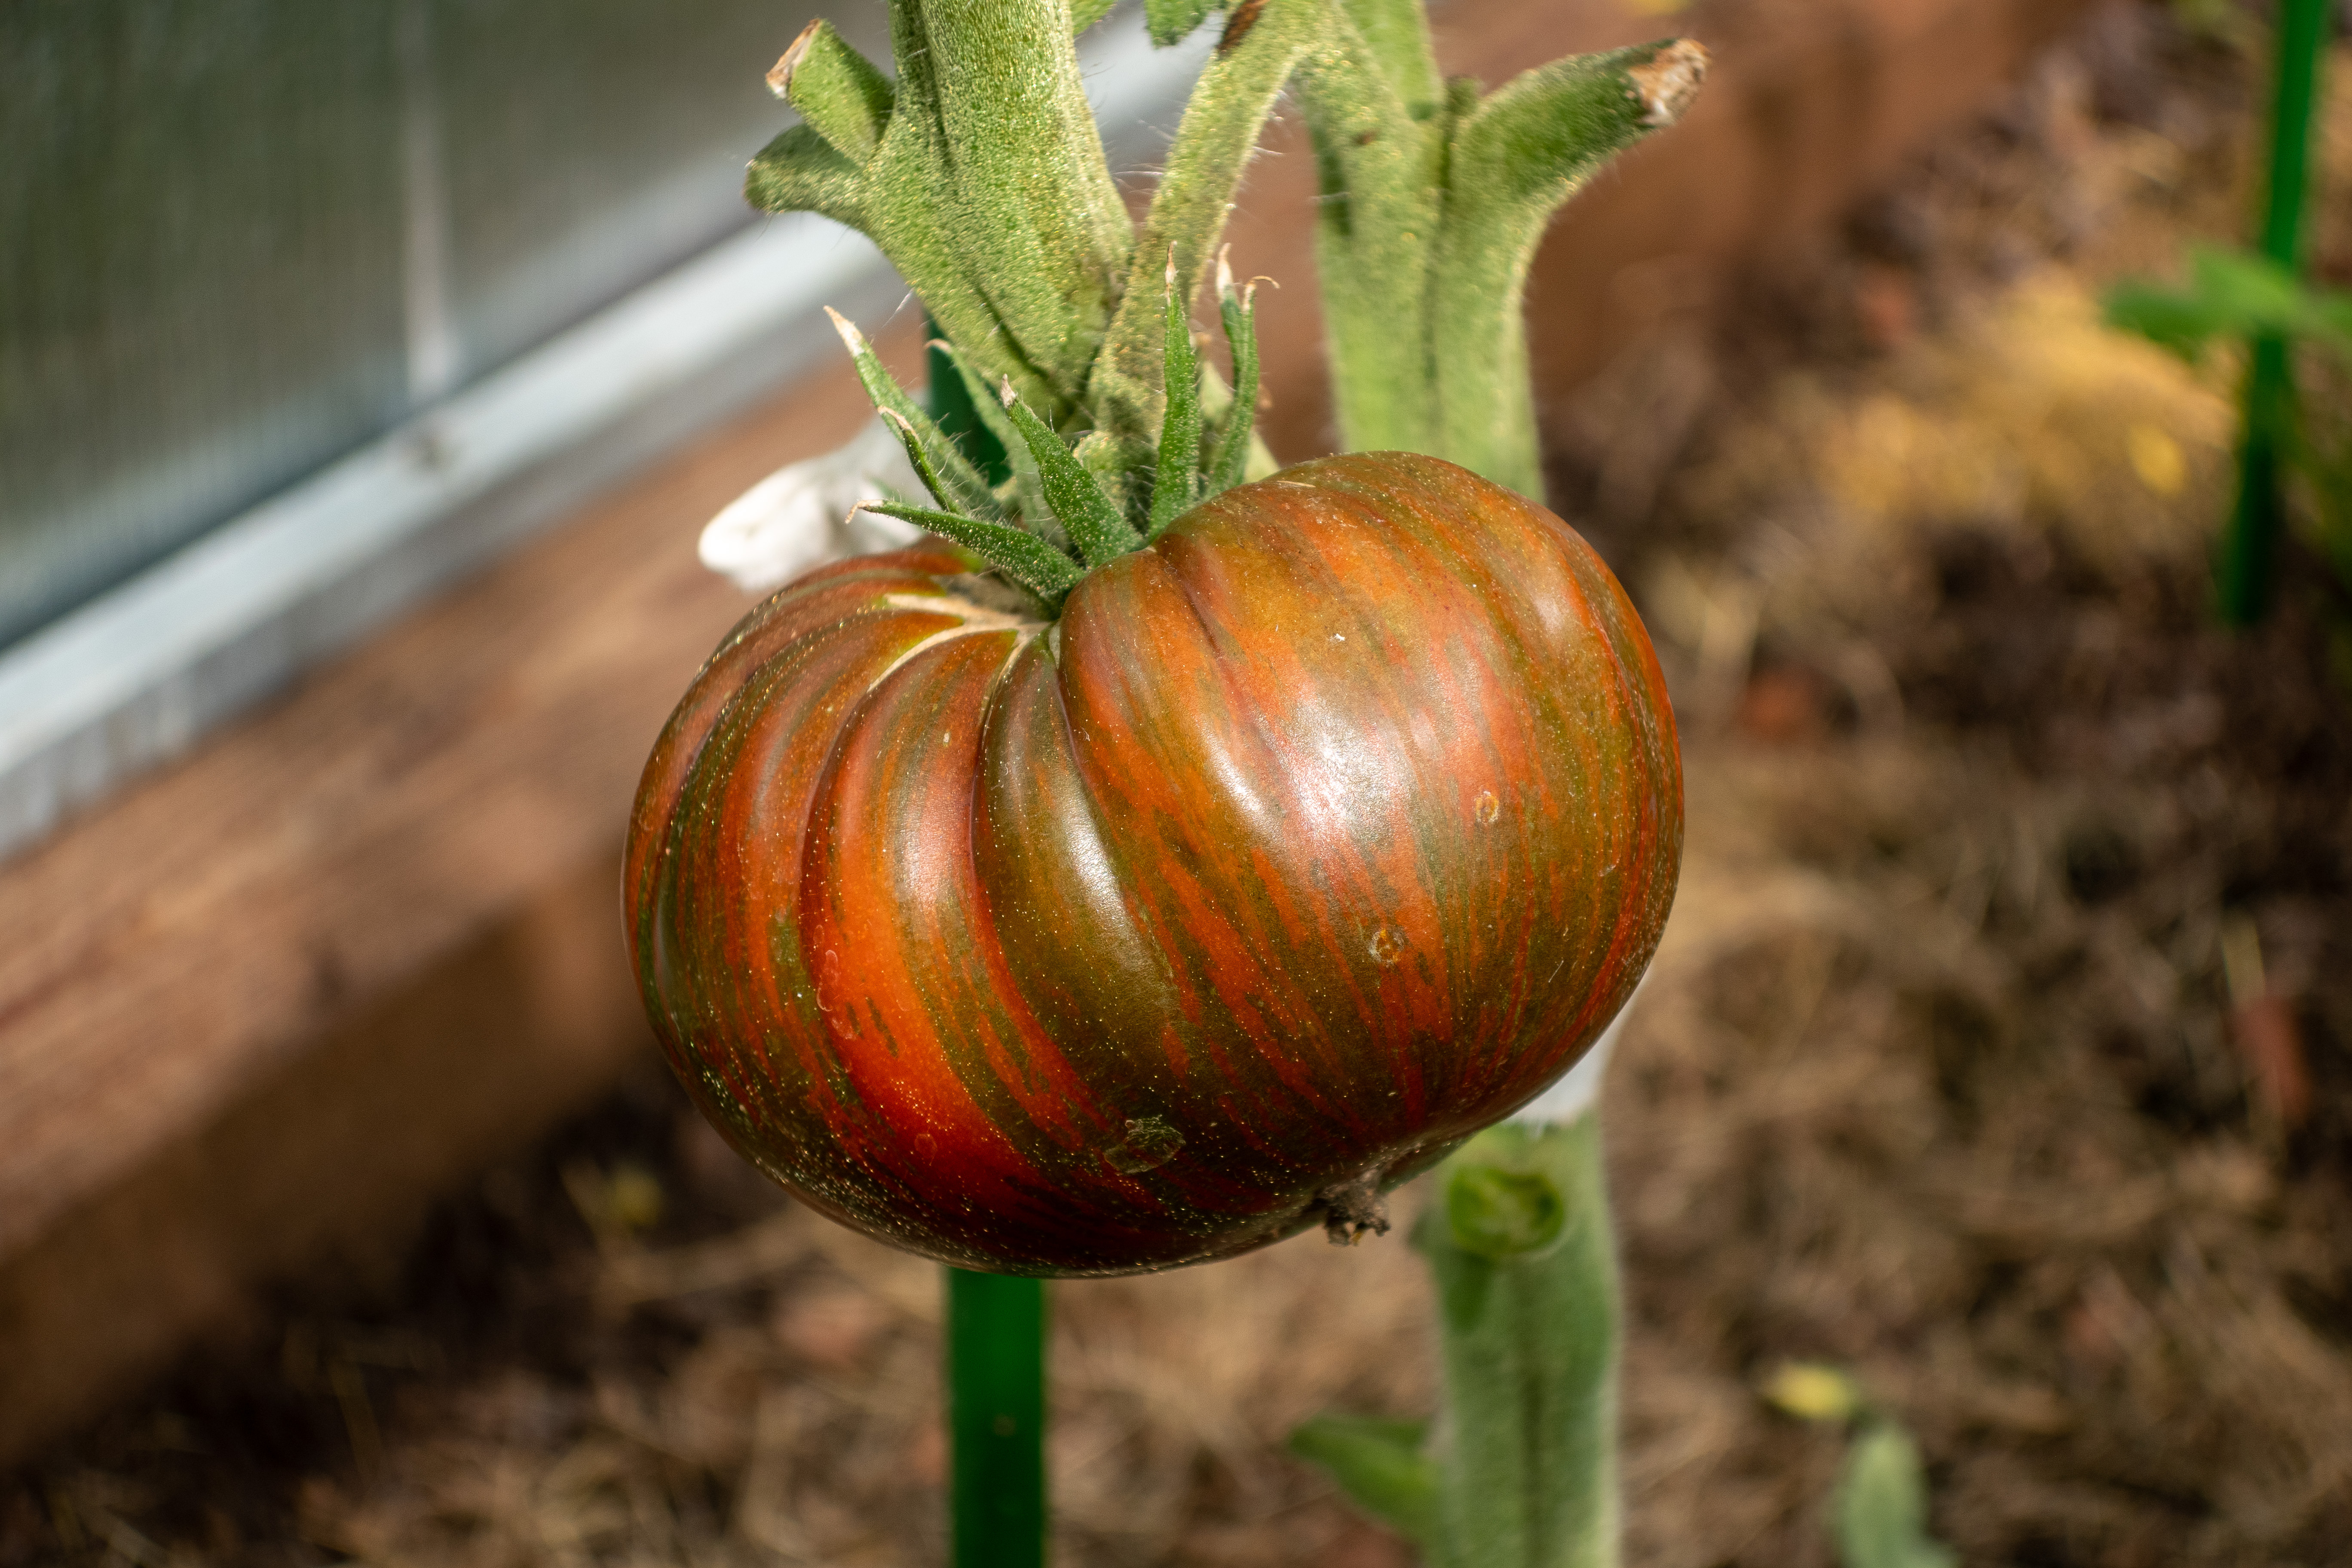
tomatoes, vegetables, garden, leaves, food, healthy, fresh, tomato, nutrition, vitamins, summer, village, harvest, raw materials, plants, nature, vegetable, leaf, whole food, natural foods, botany, plant stem, terrestrial plant, vegan nutrition, produce, local food, squash, still life photography, macro photography, gourd, nightshade family, perennial plant